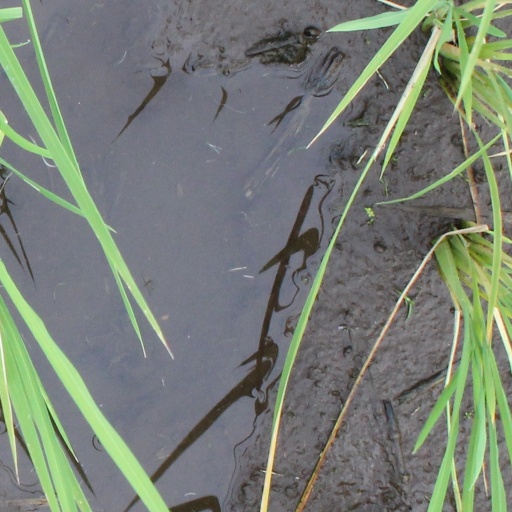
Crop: rice